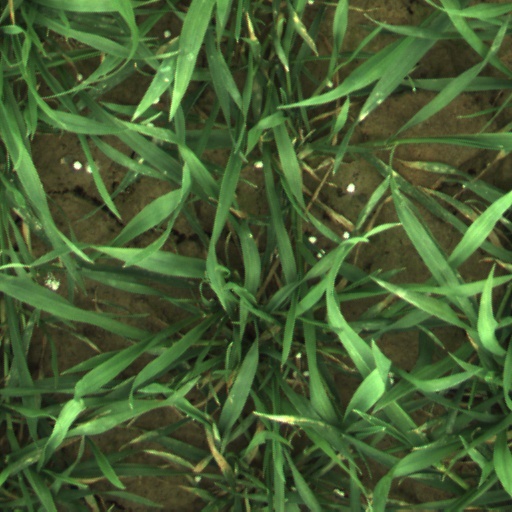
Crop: wheat